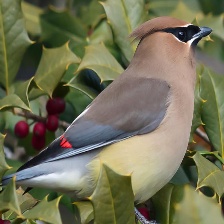
Species: CEDAR WAXWING
Scientific name: BOMBYCILLA CEDRORUM